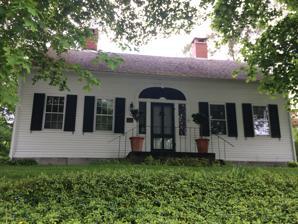
Building: William Colburn House
Country: United States of America
Year built: 1780
Historic house in Maine, United States United States historic place William Colburn House U.S. National Register of Historic Places The William Colburn House as seen in June 2017. Show map of Maine Show map of the United States Location 91 Bennoch Rd., Orono, Maine Coordinates 44°53′19″N 68°40′42″W / 44.88861°N 68.67833°W / 44.88861; -68.67833 Area 1 acre (0.40 ha) Built 1780 ( 1780 ) Built by Colburn, William Architectural style Colonial, Cape Cod NRHP reference No. 73000134 Added to NRHP June 19, 1973 The William Colburn House is a historic house at 91 Bennoch Road in Orono, Maine .  It was built about 1780 by William Colburn, one of the area's first white settlers, and is one of the few 18th-century houses surviving in Maine's central interior.  It was listed on the National Register of Historic Places in 1973. Description and history The William Colburn House is located north of Orono's downtown, on the west side of Bennoch Road ( Maine State Route 16 ), between Noyes and Winterhaven Drives.  It is set on a terrace above the road, and would at one time have had views of the Stillwater River .  The house is a 1 + 1 ⁄ 2 -story Cape style wood-frame structure, five bays wide, with a side gable roof, two interior brick chimneys, clapboard siding, and a granite foundation.  The center bay contains an unusually wide doorway, that includes flanking sidelight windows and a fanlight.  The interior of the house retains original woodwork and finishes, include wide pine floors, wainscoting, and a large kitchen fireplace with crane and builtin ovens. The house was built in 1780 by William Colburn, who first arrived in the area in 1774 with his father Jeremiah.  They fled the area at the outbreak of the American Revolutionary War in 1775, and returned in 1780, at which time they built two houses.  One of them was destroyed by fire.    This house is believed to be one of the oldest surviving 18th-century houses at such a great distance from the coast of Maine. See also National Register of Historic Places listings in Penobscot County, Maine References